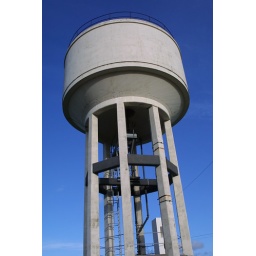
This water tower can be seen for miles around Derby, Derbyshire UK.